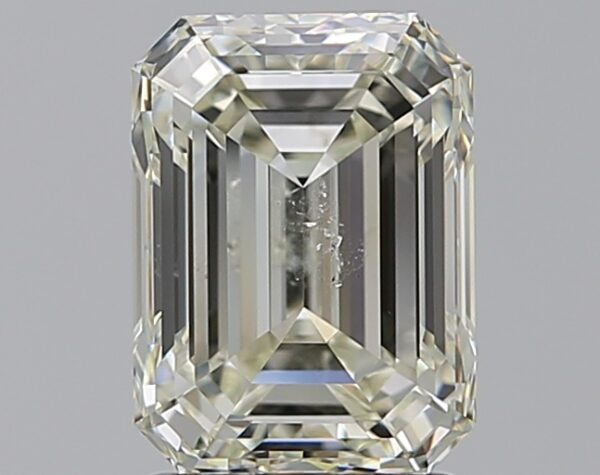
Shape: emerald
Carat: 2.02
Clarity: SI2
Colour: L
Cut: EX
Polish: EX
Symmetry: EX
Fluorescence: N
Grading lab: GIA
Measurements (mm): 8.2 x 6.02 x 4.15